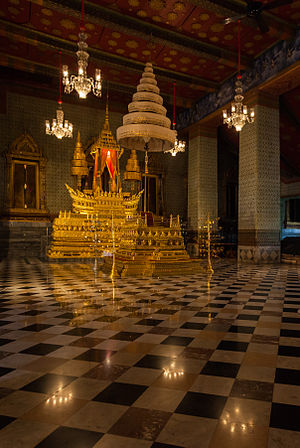
Bhumibol Adulyadej / Liv / Kongens ophøjede position
Phra Thinang Amarin Winitchai tronsalen i Grand Palace. Bagerst den bådformede Bussabok Mala Maha Chakraphat Phiman trone, podiet symboliserer det hellige bjerg Meru, centeret for alle fysiske og spirituelle universer, hjemsted for Brahma og andre guddomme. Forrest Phuttan Kanchanasinghat tronen med den kongelige 9-foldige parasol, der er symbol på Chakri-dynastiet. Det var fra denne trone kong Rama II modtog John Crawfurd i 1821, den første engelske udsending i 200 år.
Kong Bhumibol Adulyadej, Rama IX af Thailand var den niende konge fra Thailands Chakri-dynasti. Han var søn af Mahidol Adulyadej, prins af Songkla og Srinagarindra, og han overtog tronen efter at hans bror kong Ananda Mahidols døde i 1946. Kong Bhumibol blev formelt kronet i 1950. Bhumibol Adulyadej regerede siden 9. juni 1946, og han var på tidspunktet for sin død, verdens længst siddende statsoverhoved og den længst regerende monark i Thailands historie med en regeringstid på 70 år og 126 dage.